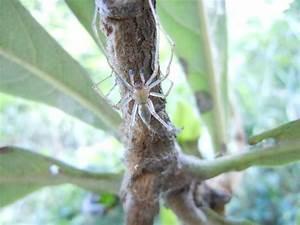
spider